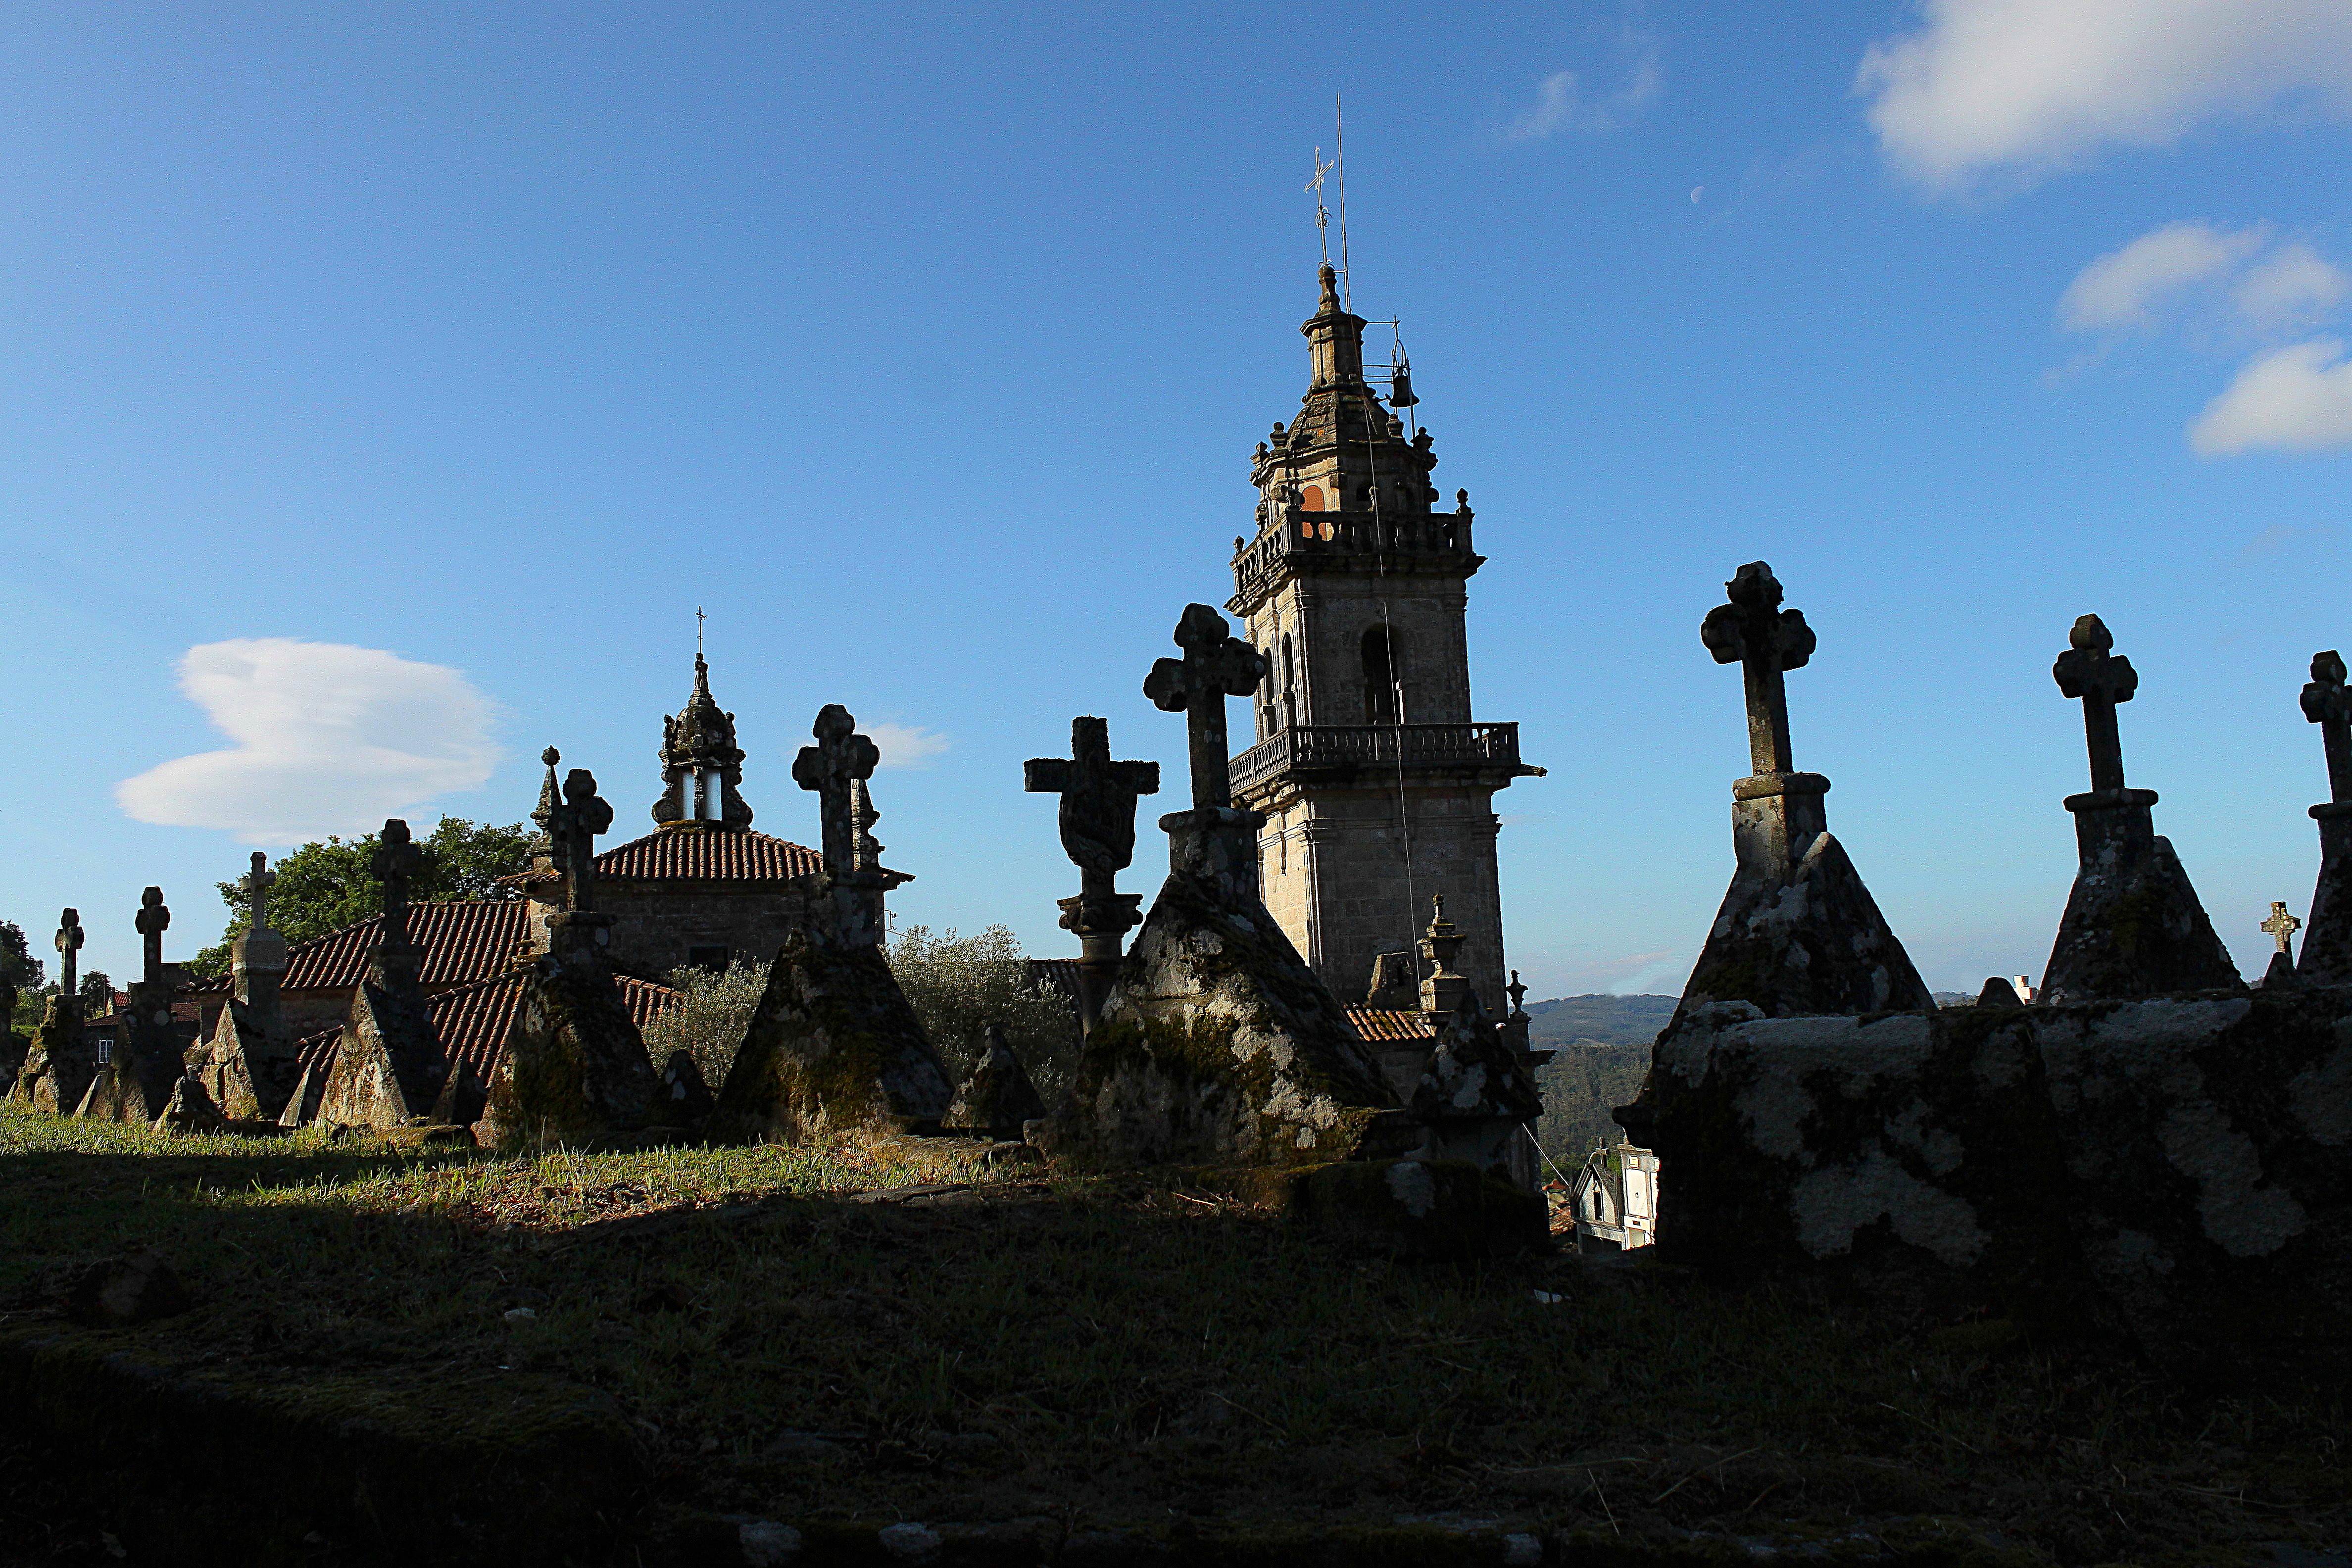
monument, statue, tower, landmark, tourism, temple, spire, espaa, galicia, pontevedra, ggl1, canoneos500d, cotobade, aguasantas, ruralgalicia, ancient history